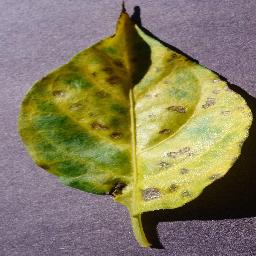
Label: Pepper,_bell___Bacterial_spot